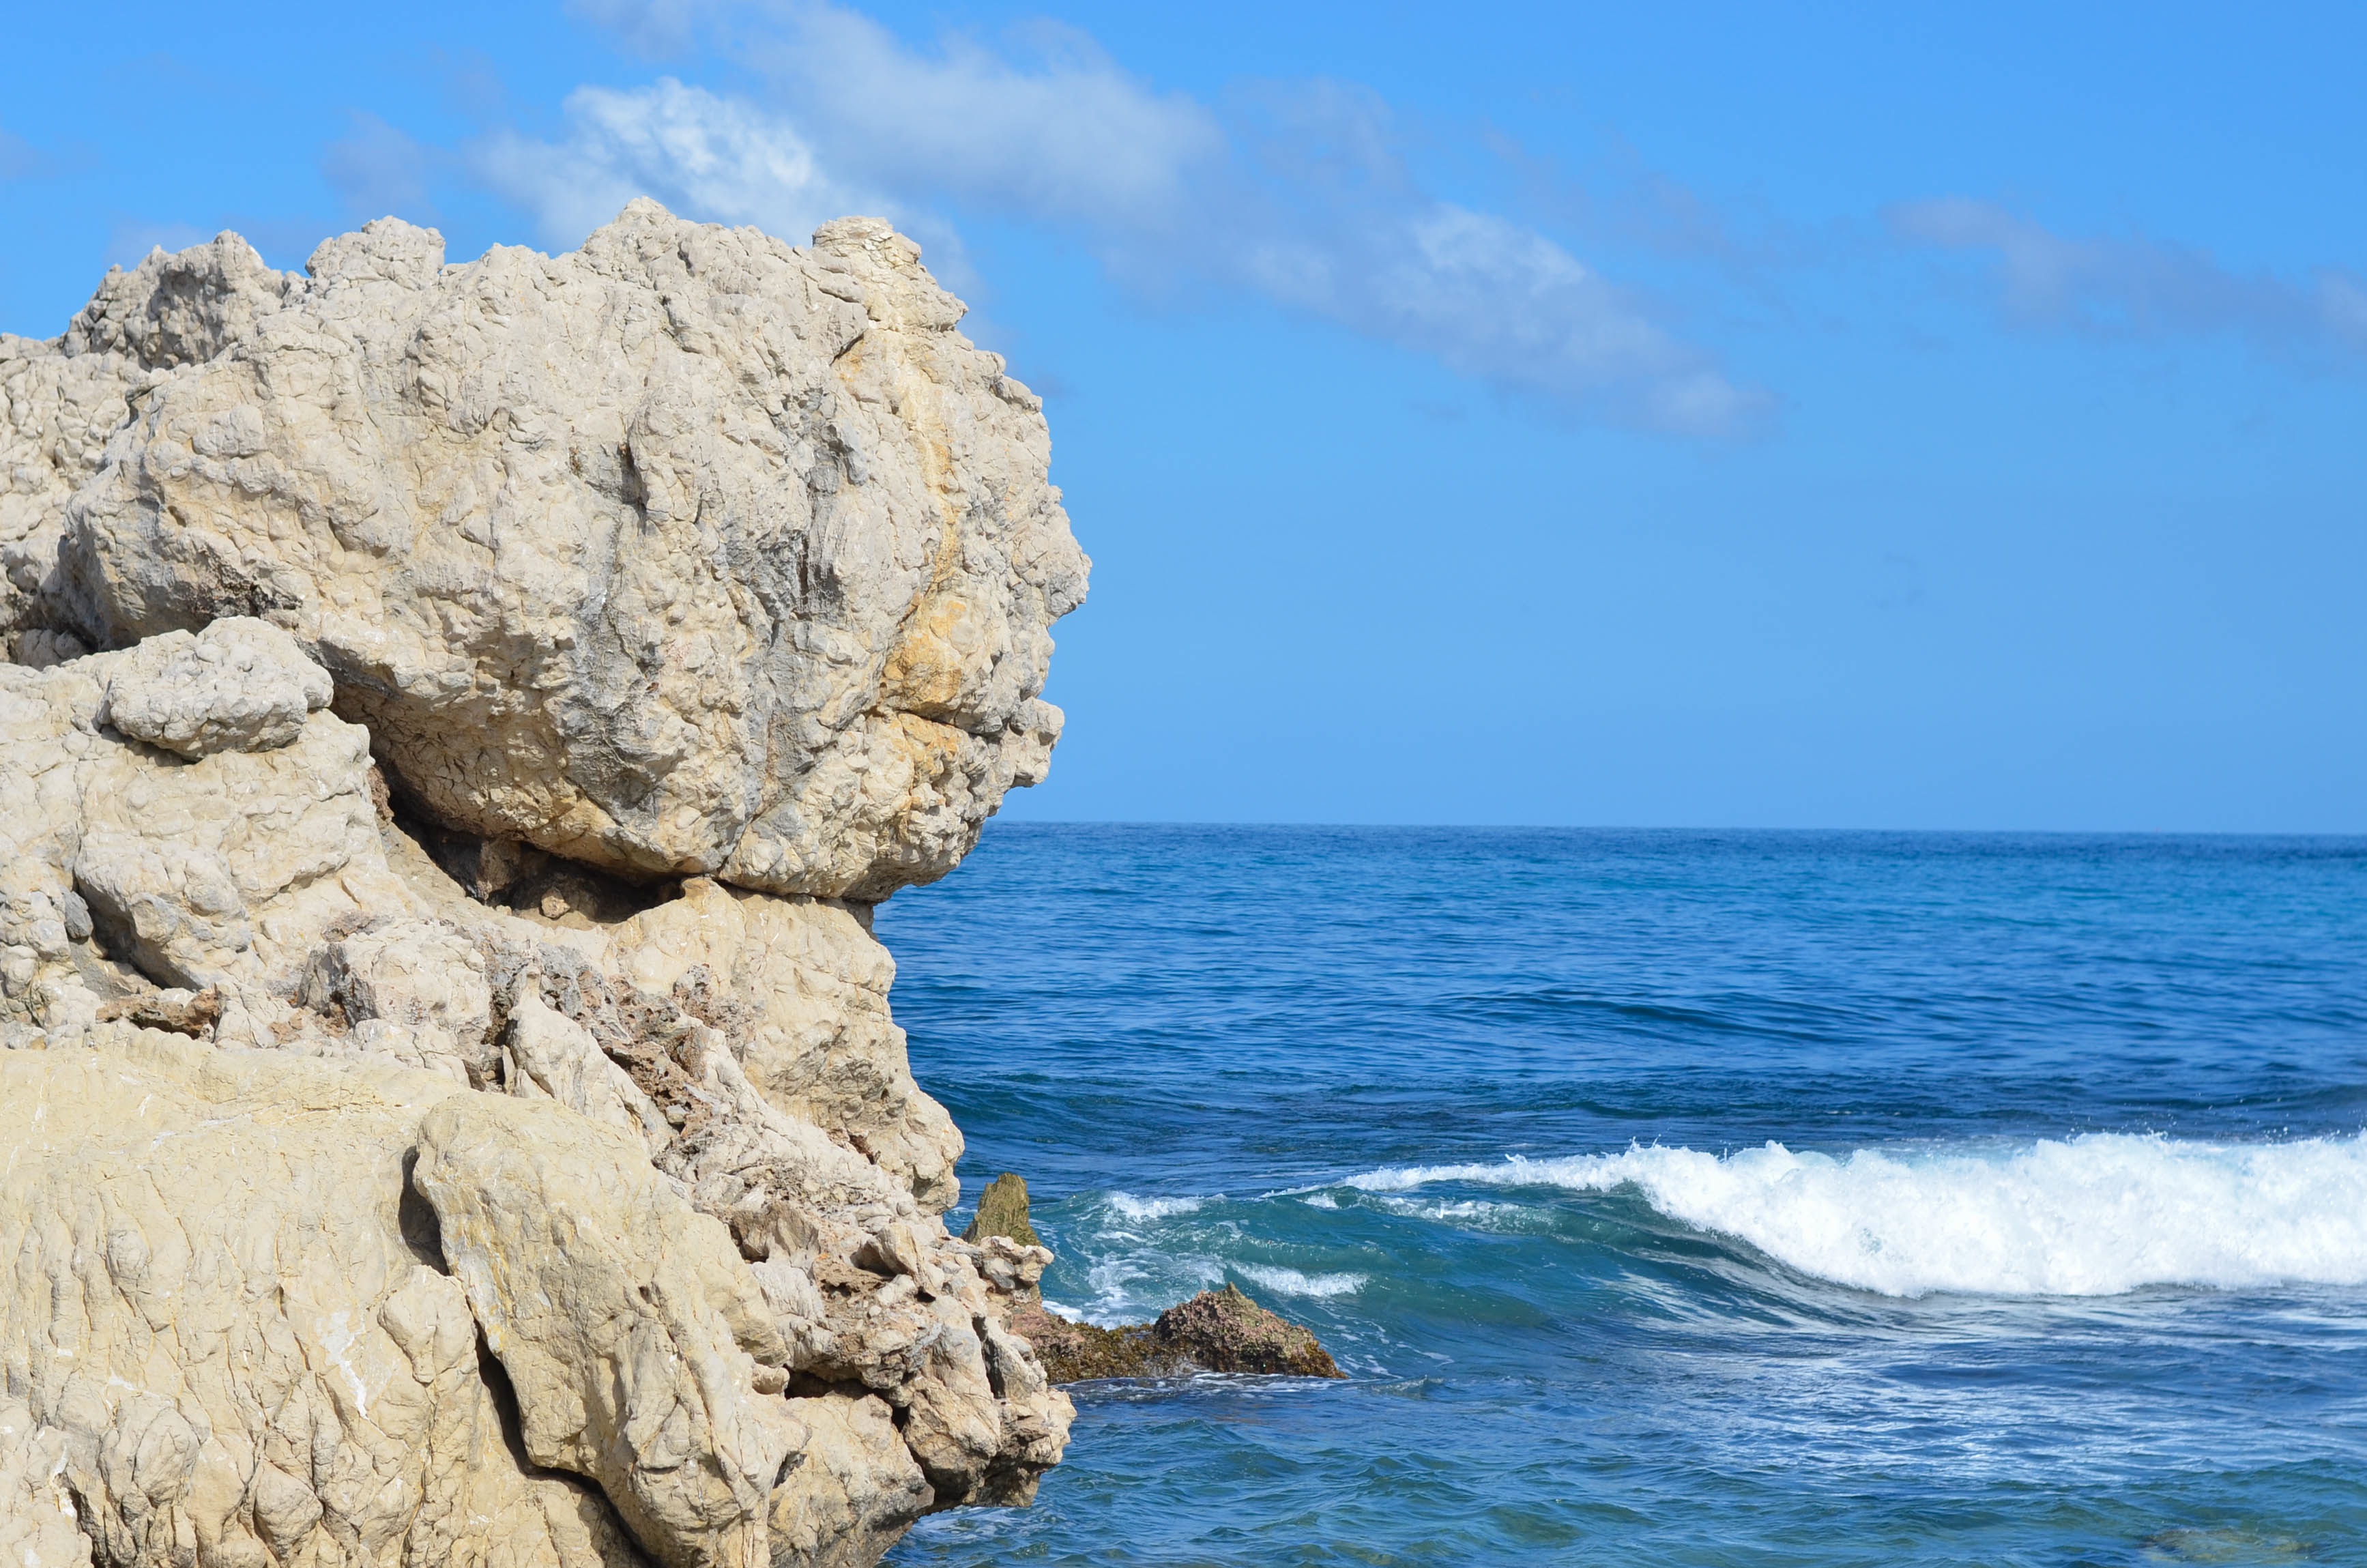
sea, coast, rock, ocean, shore, wave, formation, cliff, bay, stack, terrain, material, cape, islet, landform, geographical feature, wind wave